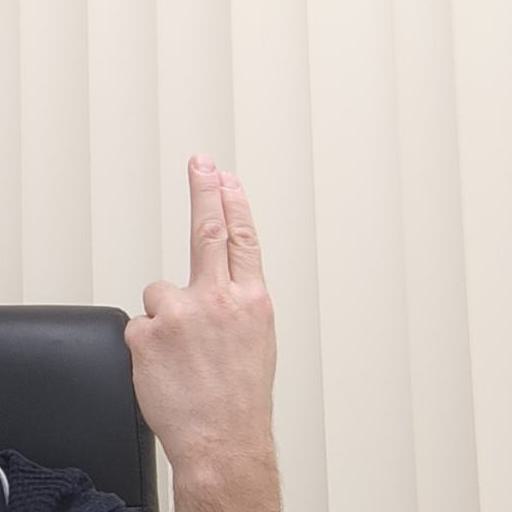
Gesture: two_up_inverted